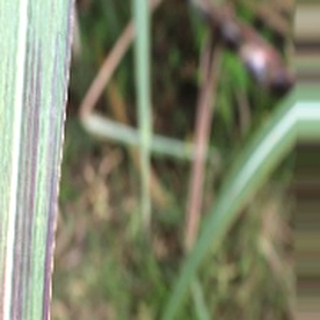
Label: sugarcane_bacterial_blight